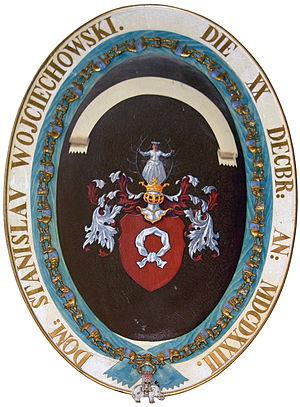
Nałęcz est l'un de plus anciens blasons de la noblesse polonaise et sa première utilisation documentée remonte à 1293.